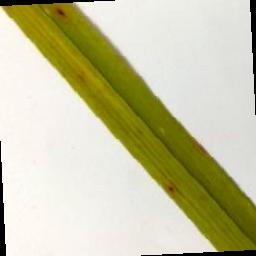
Label: Rice___Brown_Spot